Return of the Obra Dinn

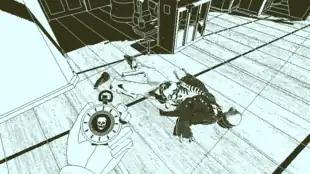
The "Memento Mortem" being used to investigate the cause of death of one of the crewmembers

The "Obra Dinn", insured by the East India Company, went missing in 1803 as it was to sail around the Cape of Good Hope. It has since washed up in port with all sixty passengers and crew dead or missing. The player is tasked with determining the fate of all souls on board, including their names, how they met their fate, who or what their killer was, and their location should they be alive.